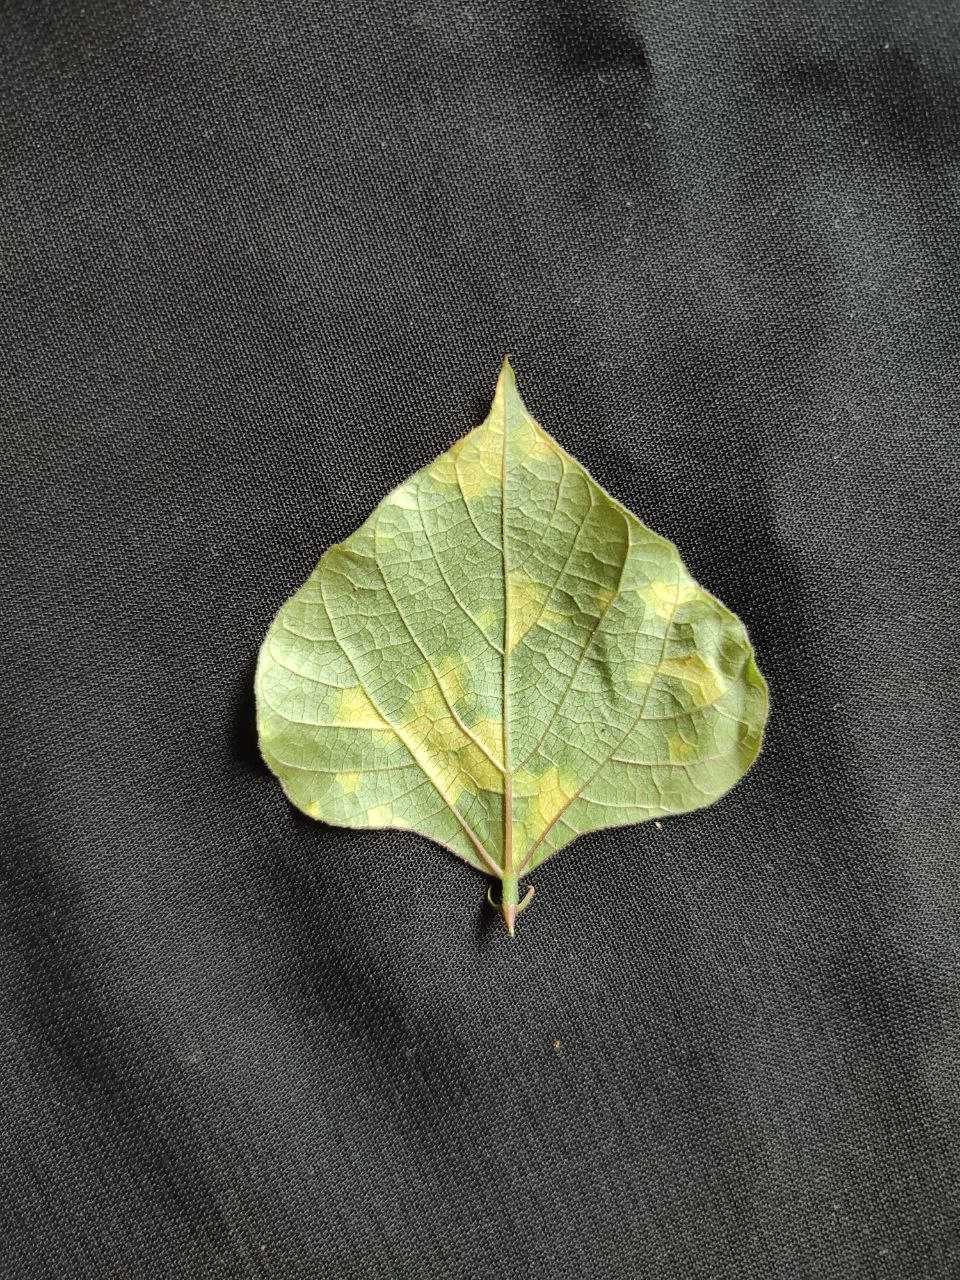
Crop: bean
Leaf condition: Mosaic Virus